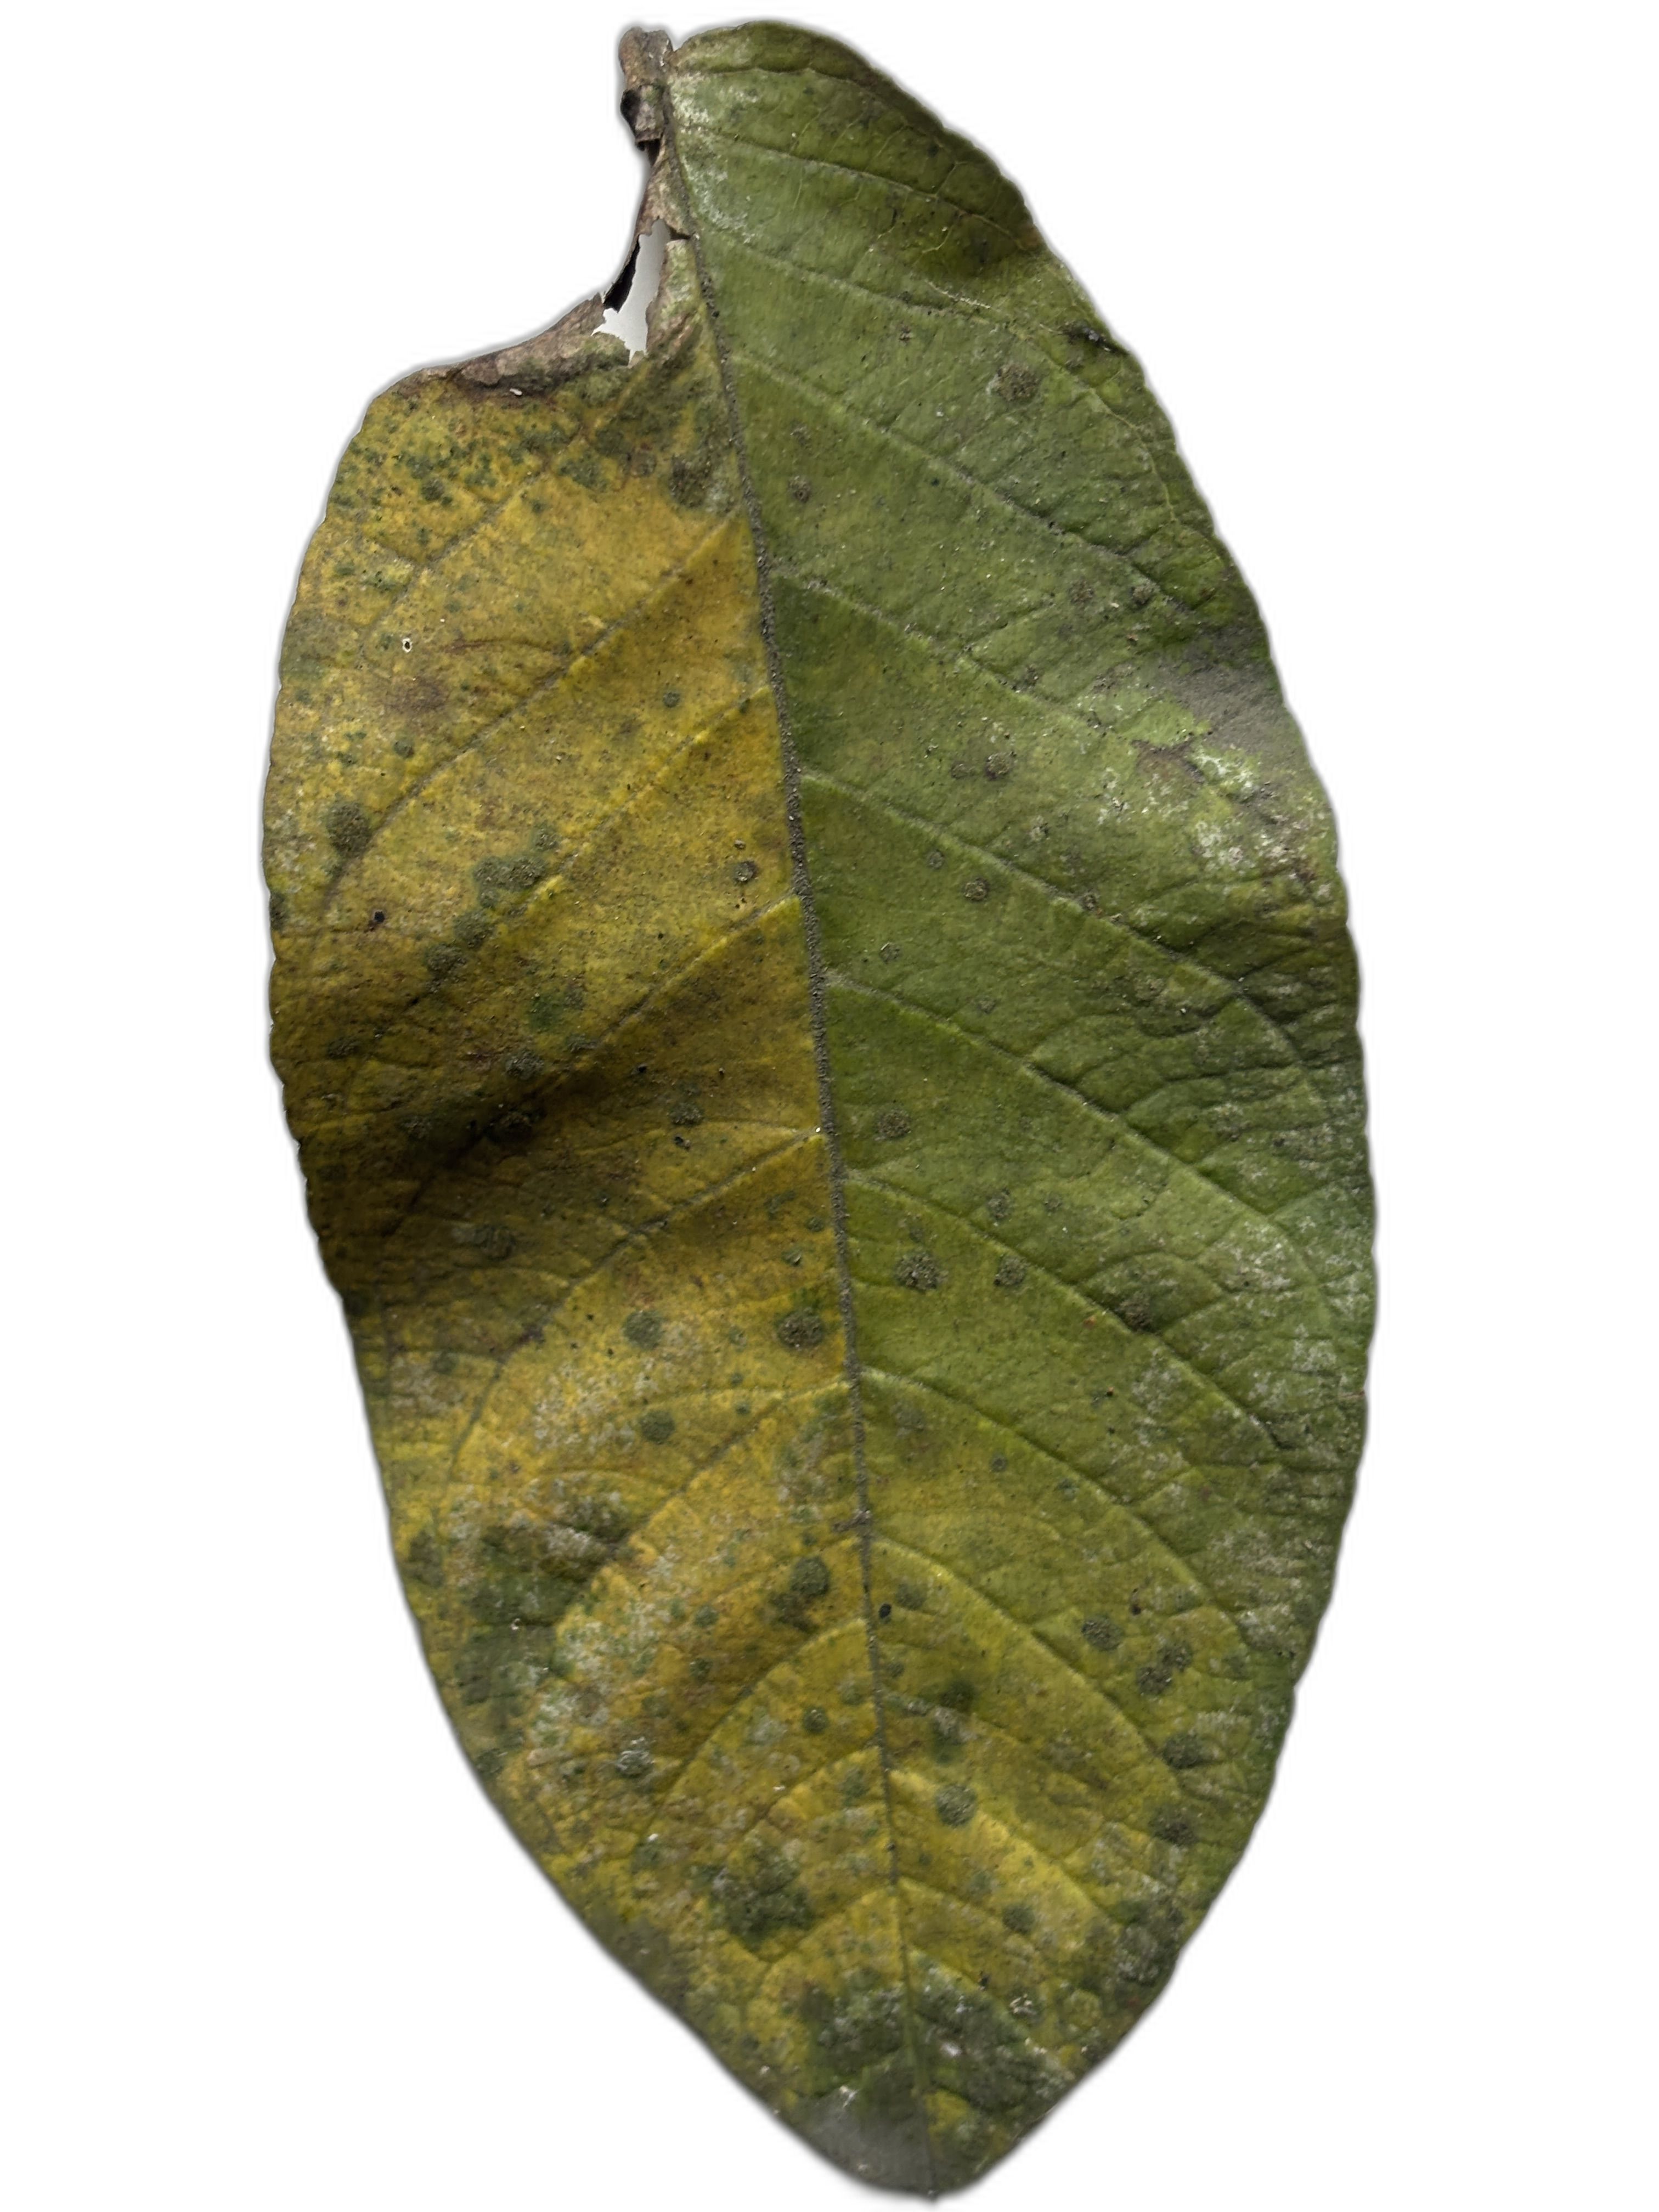
Plant part: leaf
Disease: Rust